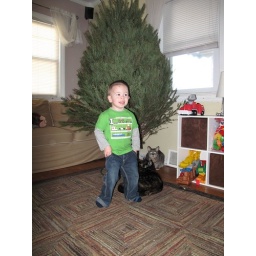
There's a tree in my house